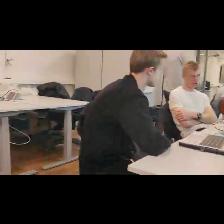
Label: Human